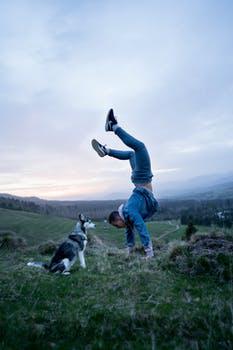
Label: Watermark